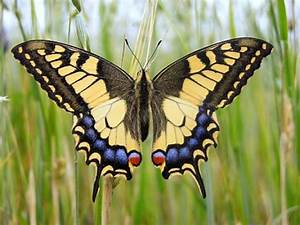
Label: farfalla